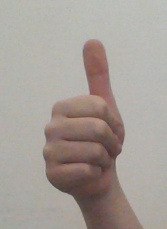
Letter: aleff